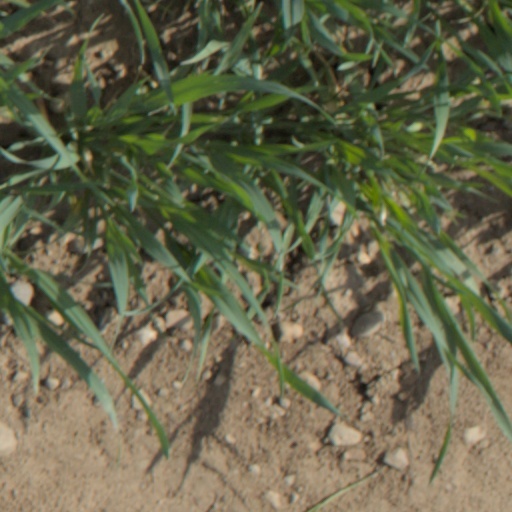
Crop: wheat